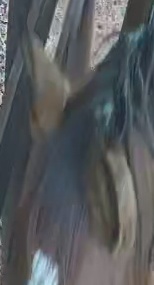
Face region: ears (position_of_ears)
Pain indicator: not_present